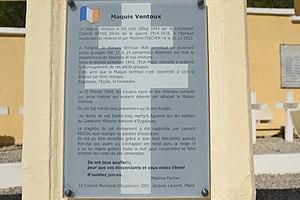
Nécropole nationales d'Eygalayes, en mémoire des maquisards d'Izon-la-Bruisse, fusillés le 22 août 1944 par les nazis.
Le Maquis Ventoux, appartenant au réseau désigné sous le nom de code R2, a été au cours de la Seconde Guerre mondiale l'un des plus importants maquis de Provence. Il le doit d'abord à la position stratégique du massif dans la vallée du Rhône puis au nombre de réfractaires s'y étant réfugiés entre 1939 et 1940 ainsi qu'à l'accueil de la population sur place.